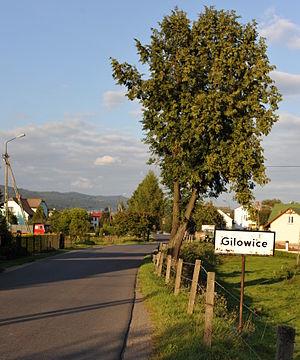
Gilowice est un village de la voïvodie de Silésie et du powiat de Żywiec. Il est le siège de la gmina de Gilowice et comptait 4 259 habitants en 2008.
La gmina de Gilowice est une commune rurale de la voïvodie de Silésie et du powiat de Żywiec. Elle s'étend sur 28,15 km² et comptait 5 667 habitants en 2006. Son siège est le village de Gilowice qui se situe à environ 7 kilomètres à l'est de Żywiec et à 65 kilomètres au sud de Katowice. Elle comprend le village de Rychwałd.